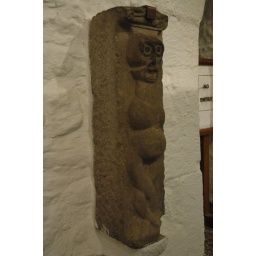
in the Vicar's church at rock of Cashel, Co. Tipperary, Ireland, no one seems to be able to explain it...